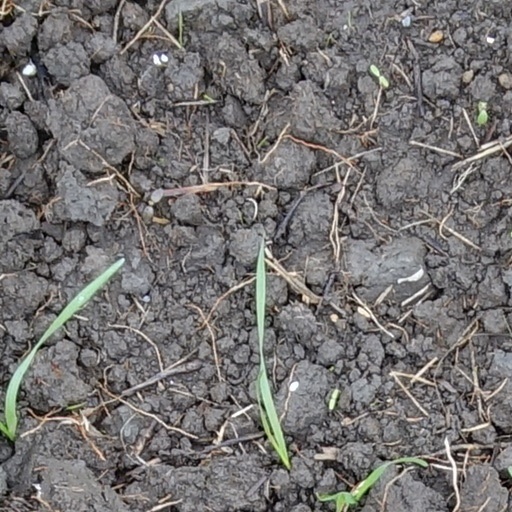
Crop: wheat